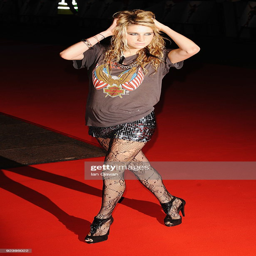
person attends the film premiere .